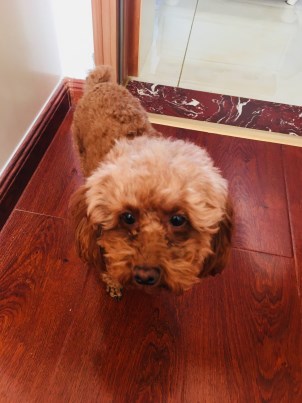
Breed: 7449-n000128-teddy